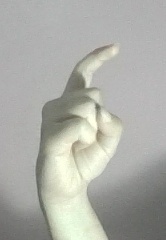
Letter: ra